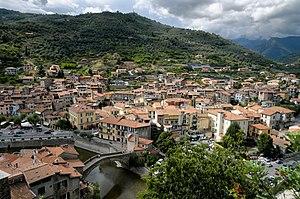
Dolceacqua, depuis le château des Doria.